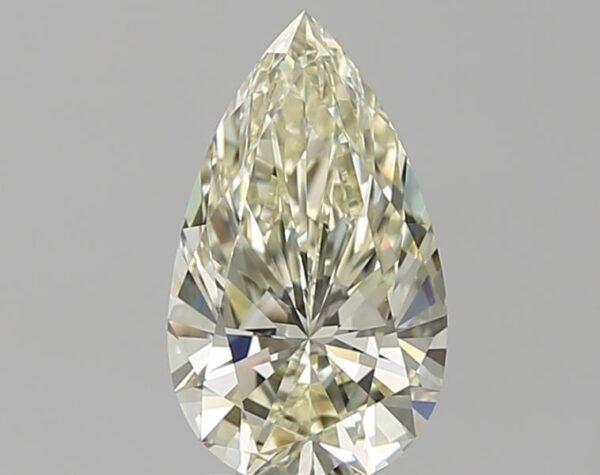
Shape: pear
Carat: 2.11
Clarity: VVS1
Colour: N
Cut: EX
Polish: EX
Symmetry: EX
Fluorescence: N
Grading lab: GIA
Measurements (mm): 11.9 x 6.98 x 4.39